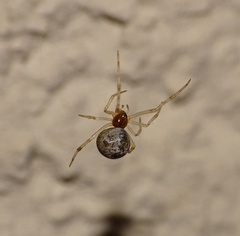
Species: Parasteatoda_tepidariorum